Fortification

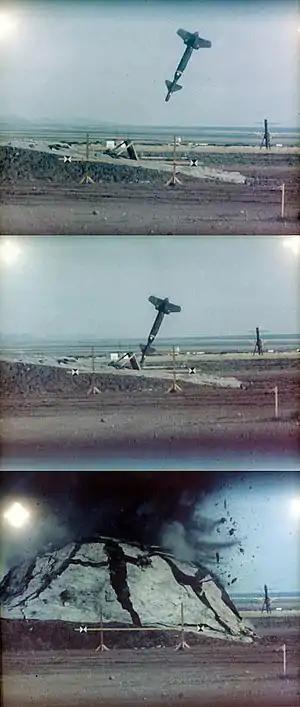
A GBU-24 bomb hits the ground. The development of bunker busters, bombs designed to penetrate hardened targets buried underground, led to a decline in the use of fortifications.

Worse, the large open ditches surrounding forts of this type were an integral part of the defensive scheme, as was the covered way at the edge of the counterscarp. The ditch was extremely vulnerable to bombardment with explosive shells.